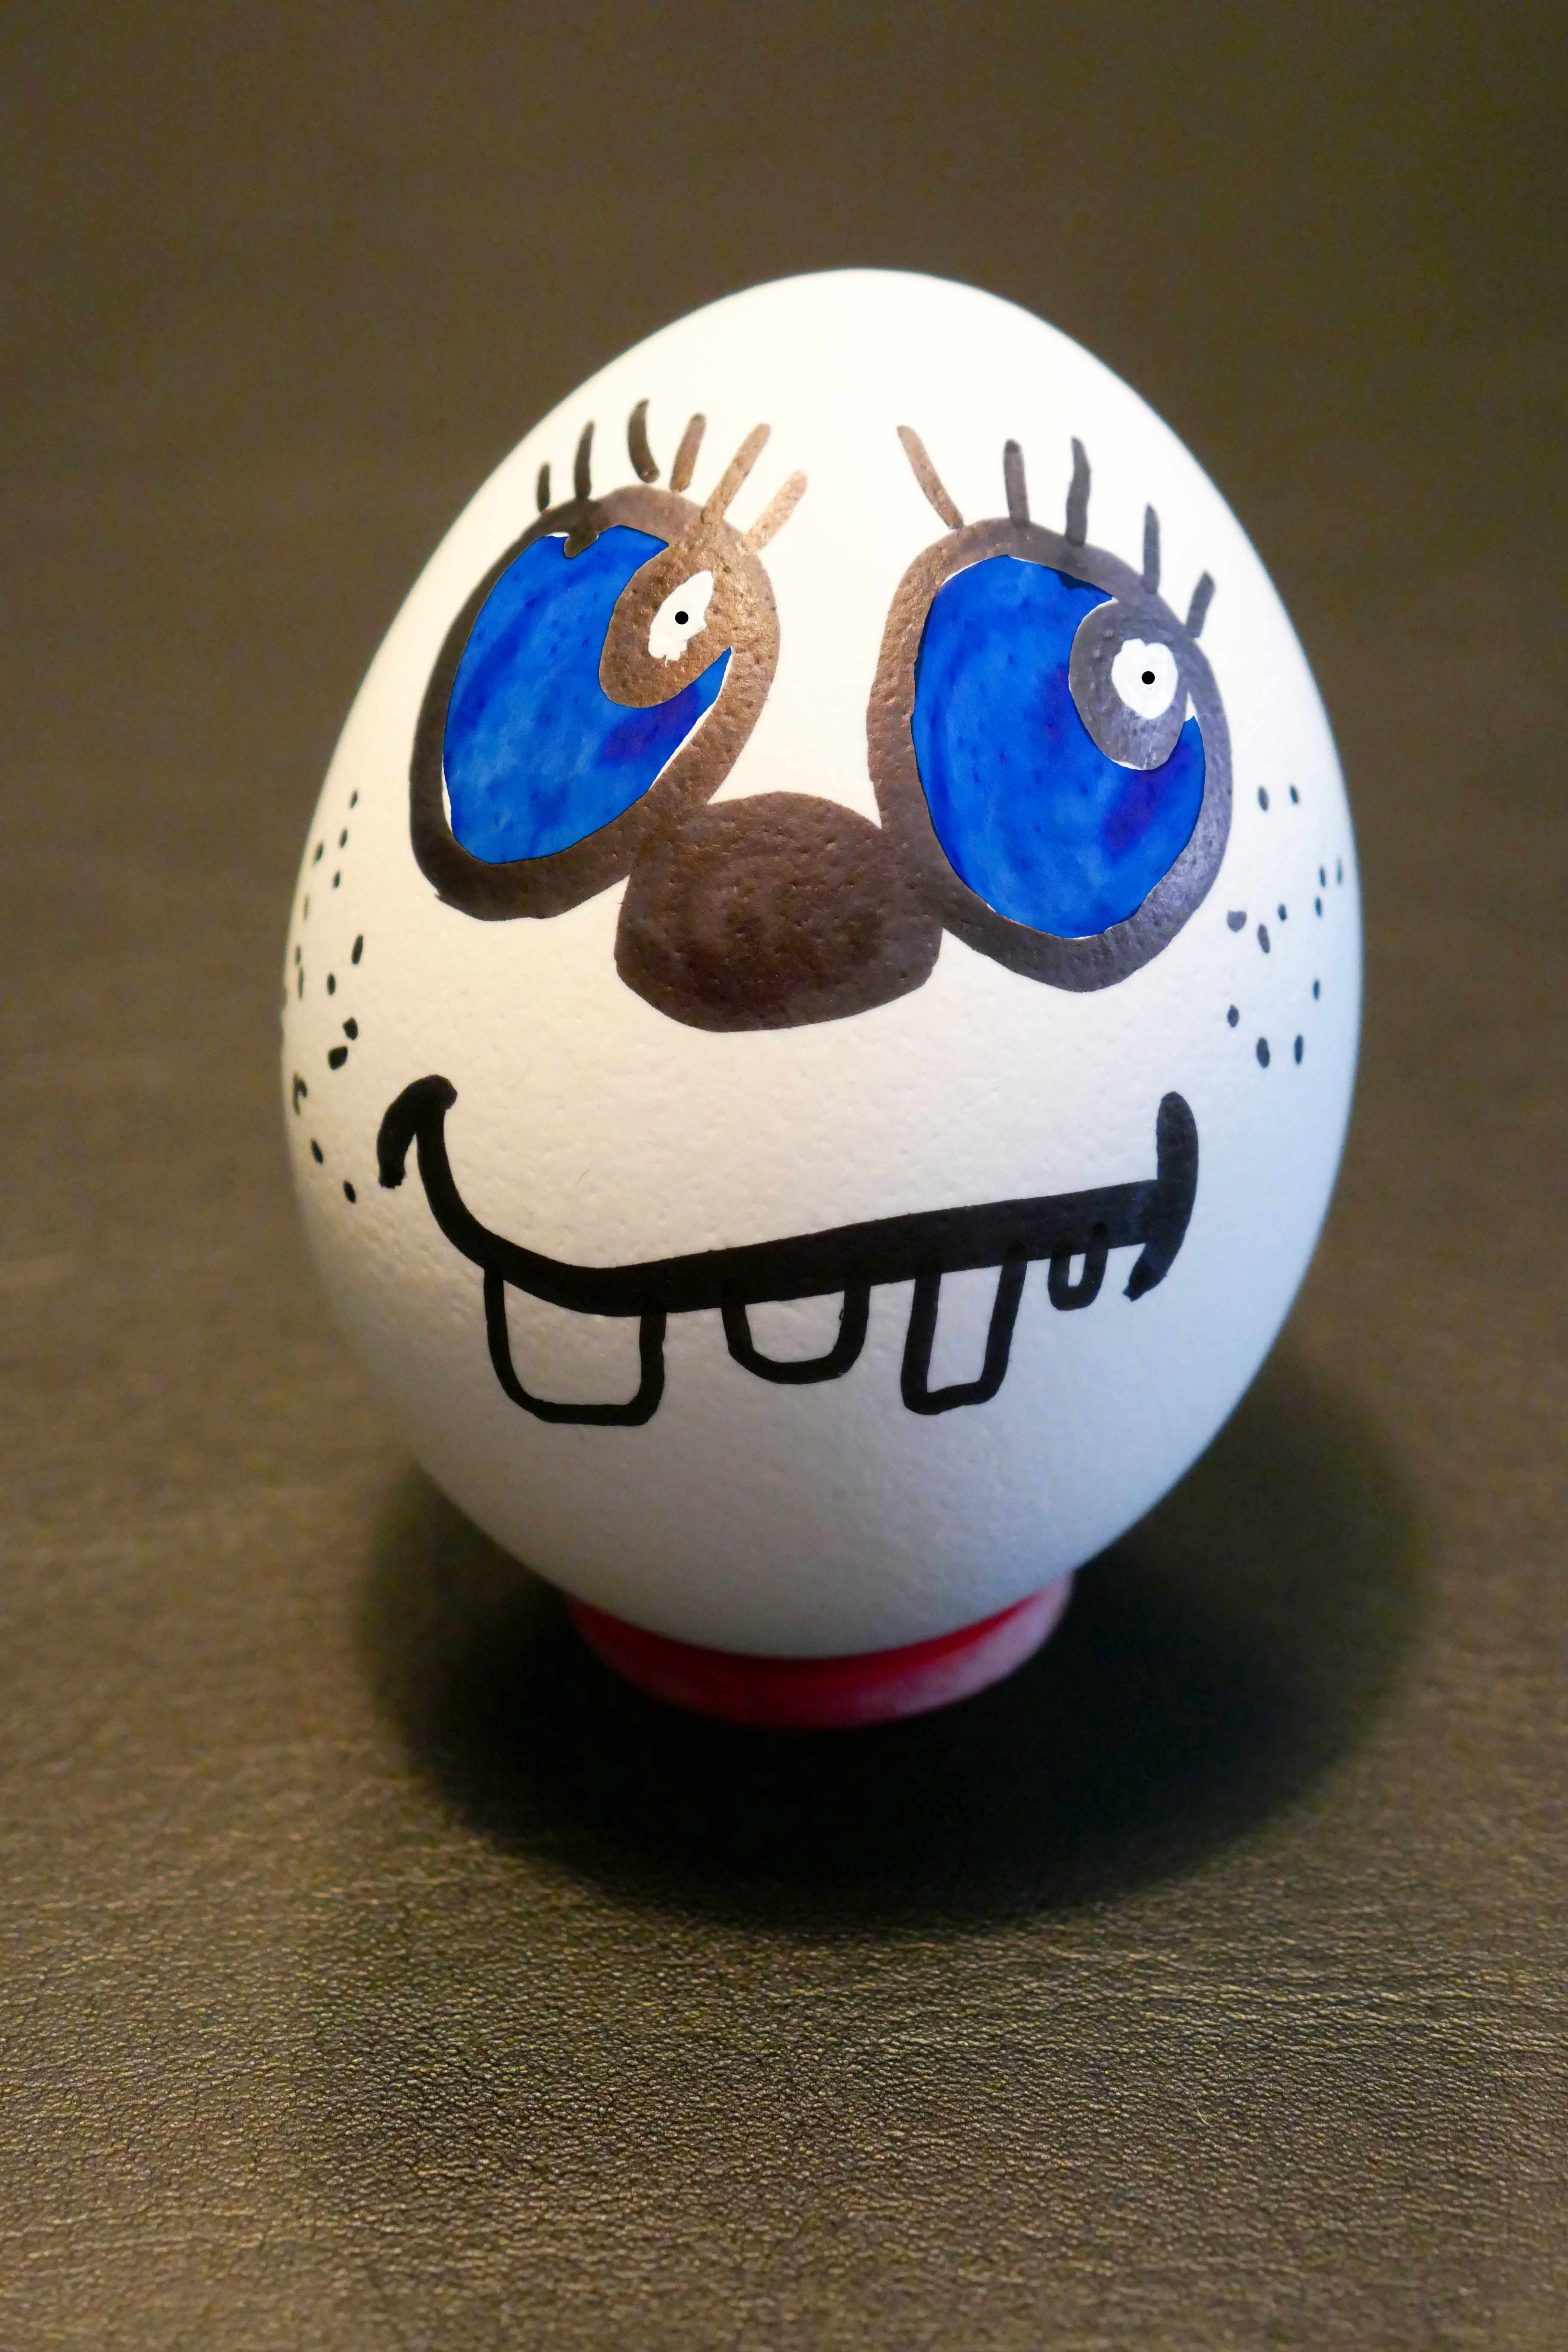
food, ceramic, blue, toy, egg, face, art, ball, funny, painted, boiled egg, breakfast egg, hoax